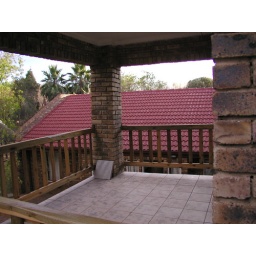
the main house is under that red roof